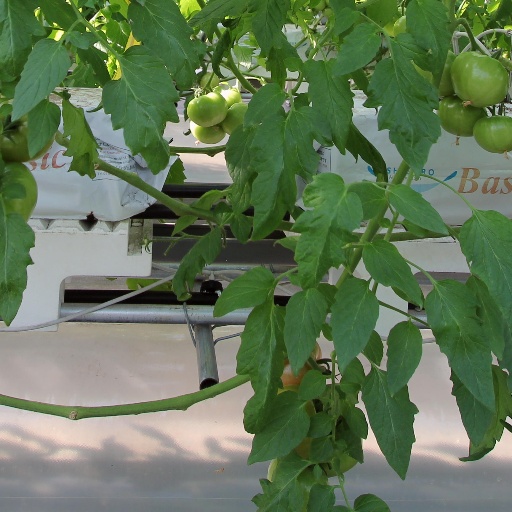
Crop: tomato